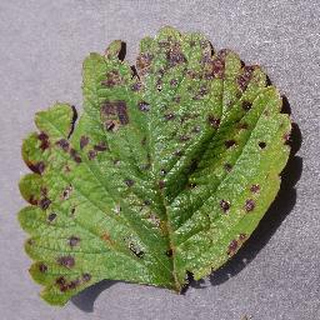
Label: strawberry_leaf_scorch